Anfiteatro Correa

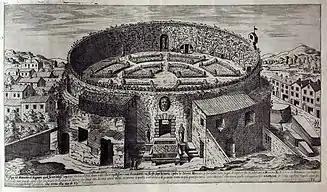
An engraving from "I vestigi dell'antichita di Roma" by Étienne Dupérac (1575), showing the gardens in the interior of the Mausoleum.

A garden had been created in the interior of the mausoleum a long time before. A tenant of Spanish origins named Matas equipped it with wooden scaffolding, thus creating a circular arena with bleachers intended for horse shows, tournaments with animals, hunts and fireworks (at the time called "fochetti", Romanesco for "little fires"): it had a total capacity between one thousand and three thousand spectators. The inauguration took place on 3 July 1780.